European Space Research Organisation

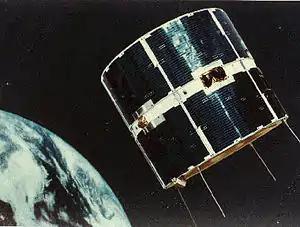
Cos-B, a satellite to study cosmic gamma-rays

This was the name of a policy shift negotiated by ESRO members in 1971 which drastically reduced scientific funding in favor of application activities doubling the overall budget. This first lead to a change in the administrative structure and a 50% reduction of the scientific staff. Given the new budgetary environment, LPAC had to choose which two missions to fly among the five which had been planned thus far. It eventually chose HELOS, renamed Exosat, and the IMP-D, renamed ISEE-2, projects.